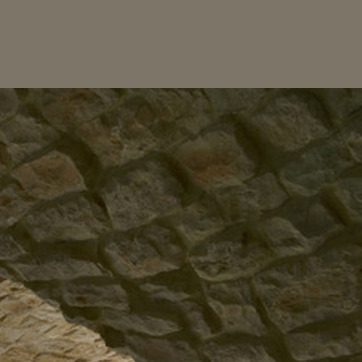
Material: stone